Ash Street-Sycamore Creek Bridge

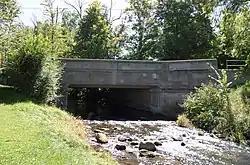

The Ash Street-Sycamore Creek Bridge is a historic bridge located on Ash Street (MI-36) over Sycamore Creek in Mason, Michigan . It was listed on the National Register of Historic Places in 1999. It is one of the oldest T-beam bridges in Michigan.